TKB-022PM

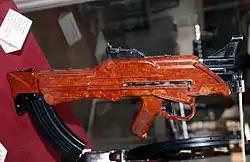
A photo of the TKB-022PM

TKB-022PM No. 1 (ТКБ-022ПМ № 1), TKB-022PM No. 2 (ТКБ-022ПМ № 2) and TKB-022PM5 No. 1 (ТКБ-022ПМ5 № 1) were Soviet bullpup assault rifles, capable of fully automatic fire, chambered for the 7.62×39mm round (TKB-022PM No. 1 and TKB-022PM No. 2) and the 5.6×39mm round (TKB-022PM5 No. 1), developed by the small arms designer German A. Korobov in the 1960s.